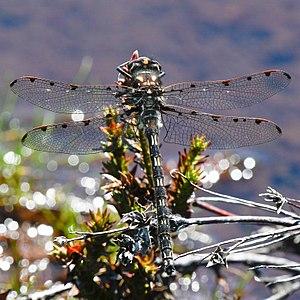
Archipetalia est un genre d'insectes de la famille des Austropetaliidae appartenant au sous-ordre des anisoptères, dans l'ordre des odonates. Il ne comprend qu'une seule espèce : Archipetalia auriculata, endémique de Tasmanie.